Lyakhovo, Orekhovo-Zuyevsky District, Moscow Oblast

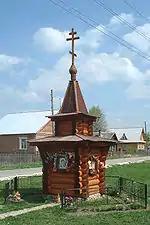
Lyakhovo. Old Believers' Chapel

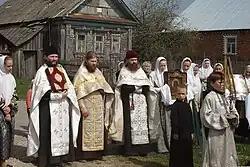
The communal Old Believers' Service in Lyakhovo for the Bright Easter Week. May 2, 2008.

Lyakhovo is a village in Orekhovo-Zuyevsky District of Moscow Oblast, Russia, located south-east of Moscow. Population: 71 (1997 est.). Postal code: 142641.